Question: Please indicate a possible affordance area of bicycle that can be used for sitting on
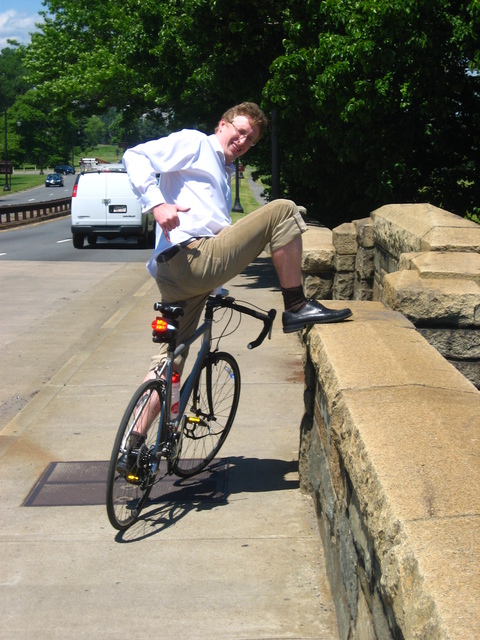
Answer: [153.093, 295.385, 188.257, 317.488]